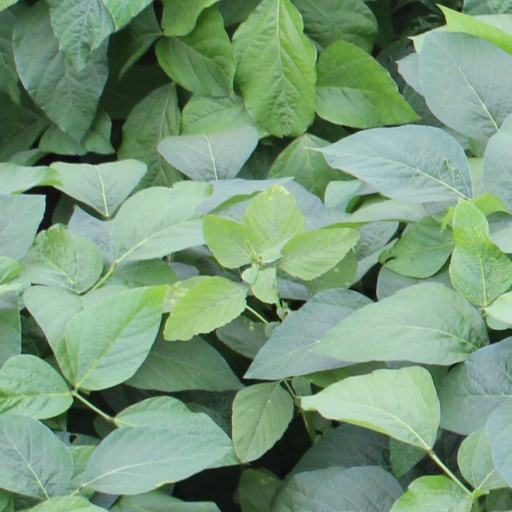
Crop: soybean